Elegy Written in a Country Churchyard

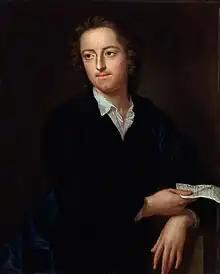
Thomas Gray, by John Giles Eccardt, 1747–48, National Portrait Gallery, London

Gray's life was surrounded by loss and death, and many people whom he knew died painfully and alone. In 1749, several events occurred that caused Gray stress. On 7 November, Mary Antrobus, Gray's aunt, died; her death devastated his family. The loss was compounded a few days later by news that his friend since childhood Horace Walpole had been almost killed by two highwaymen. Although Walpole survived and later joked about the incident, it disrupted Gray's ability to pursue his scholarship. The events dampened the mood that Christmas, and Antrobus's death was ever fresh in the minds of the Gray family. As a side effect, the events caused Gray to spend much of his time contemplating his own mortality. As he began to contemplate various aspects of mortality, he combined his desire to determine a view of order present in the classical world with aspects of his own life. With spring nearing, Gray questioned if his own life would enter into a sort of rebirth cycle or, should he die, if there would be anyone to remember him. Gray's meditations during spring 1750 turned to how individuals' reputations would survive. Eventually, Gray remembered some lines of poetry that he composed in 1742 following the death of West, a poet he knew. Using that previous material, he began to compose a poem that would serve as an answer to the various questions he was pondering.